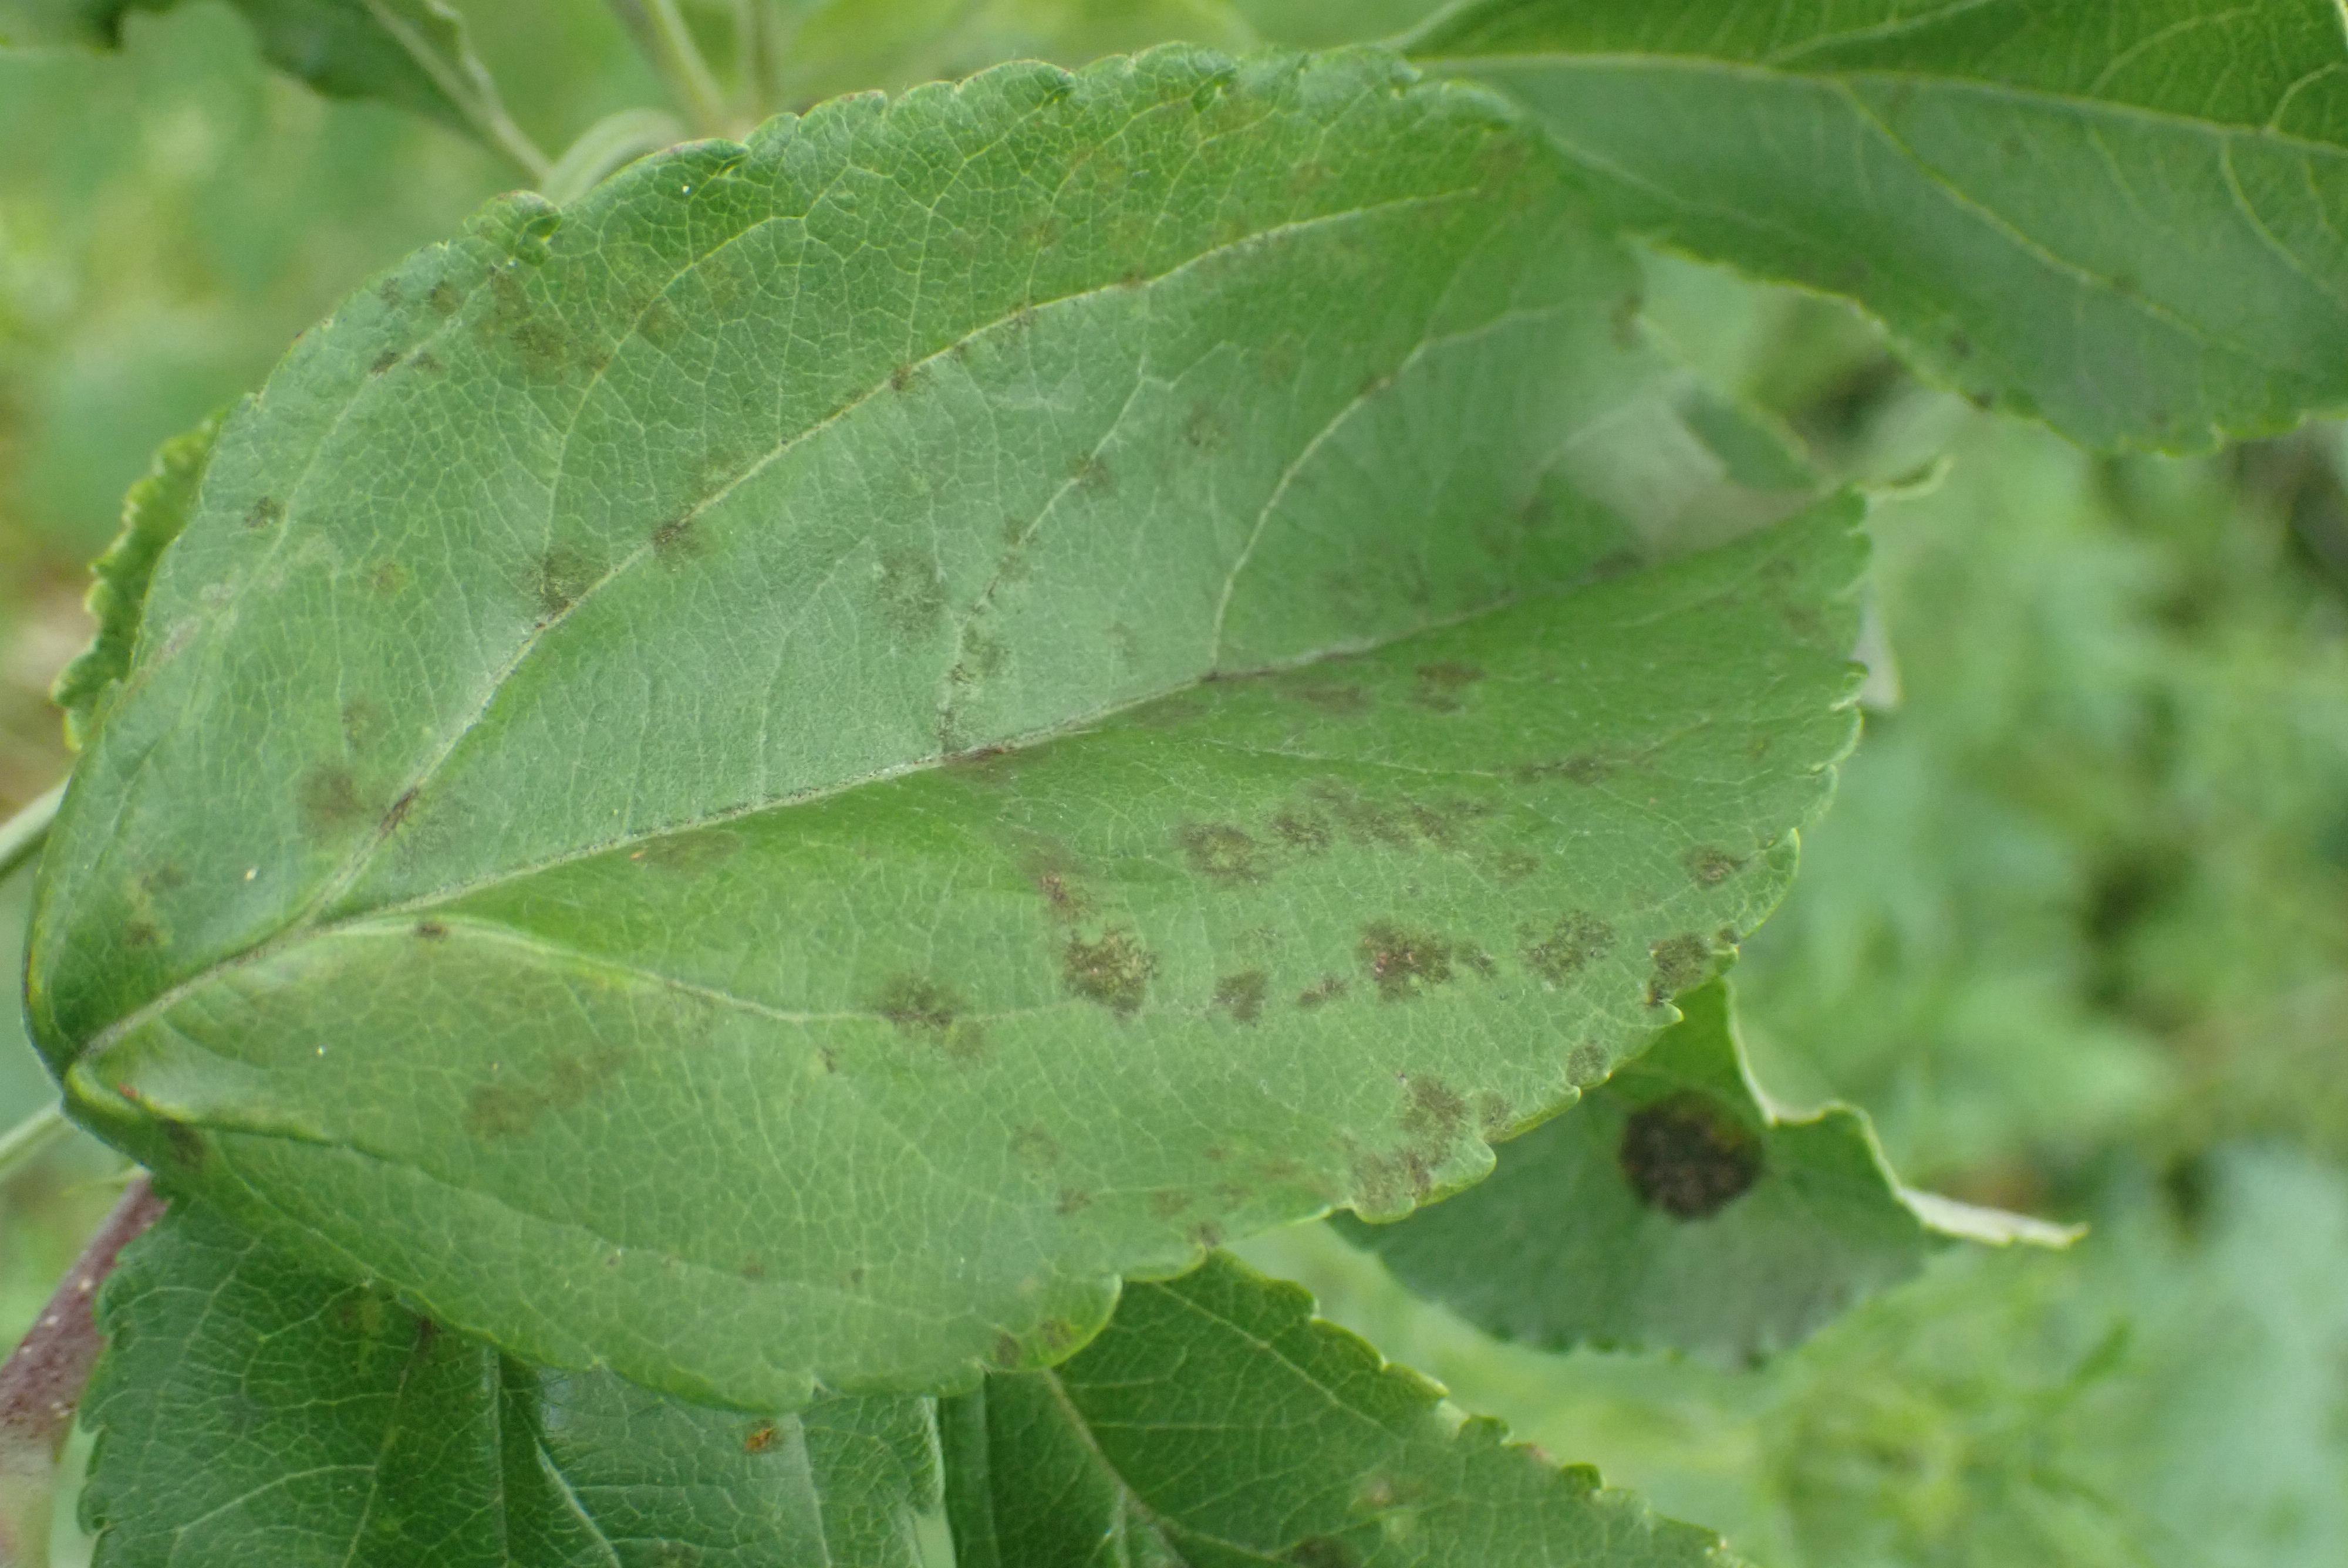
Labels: scab